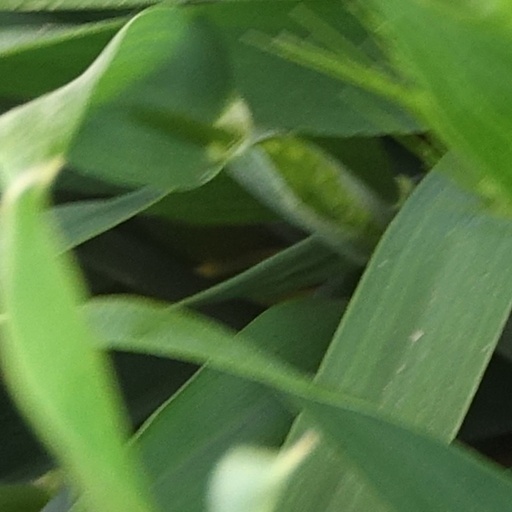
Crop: wheat